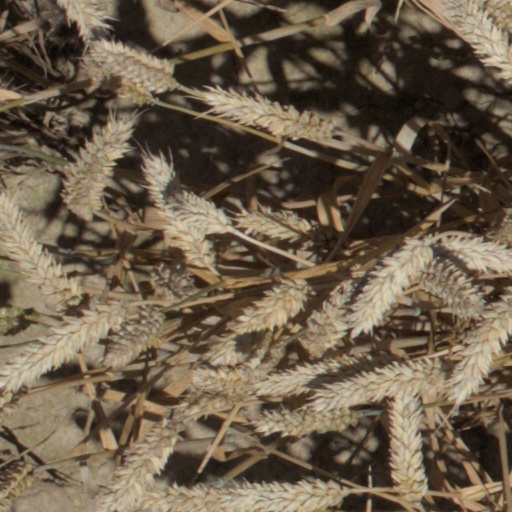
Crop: wheat